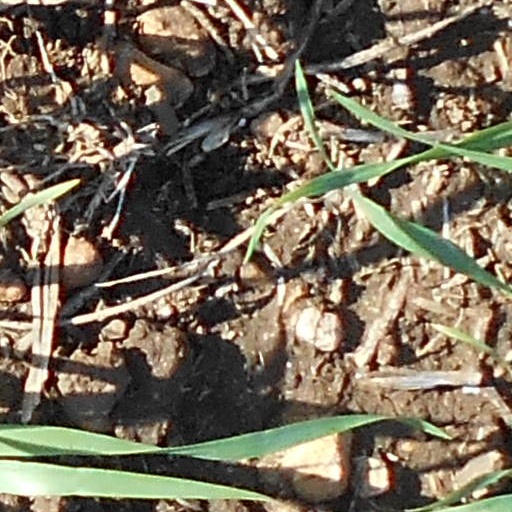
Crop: wheat